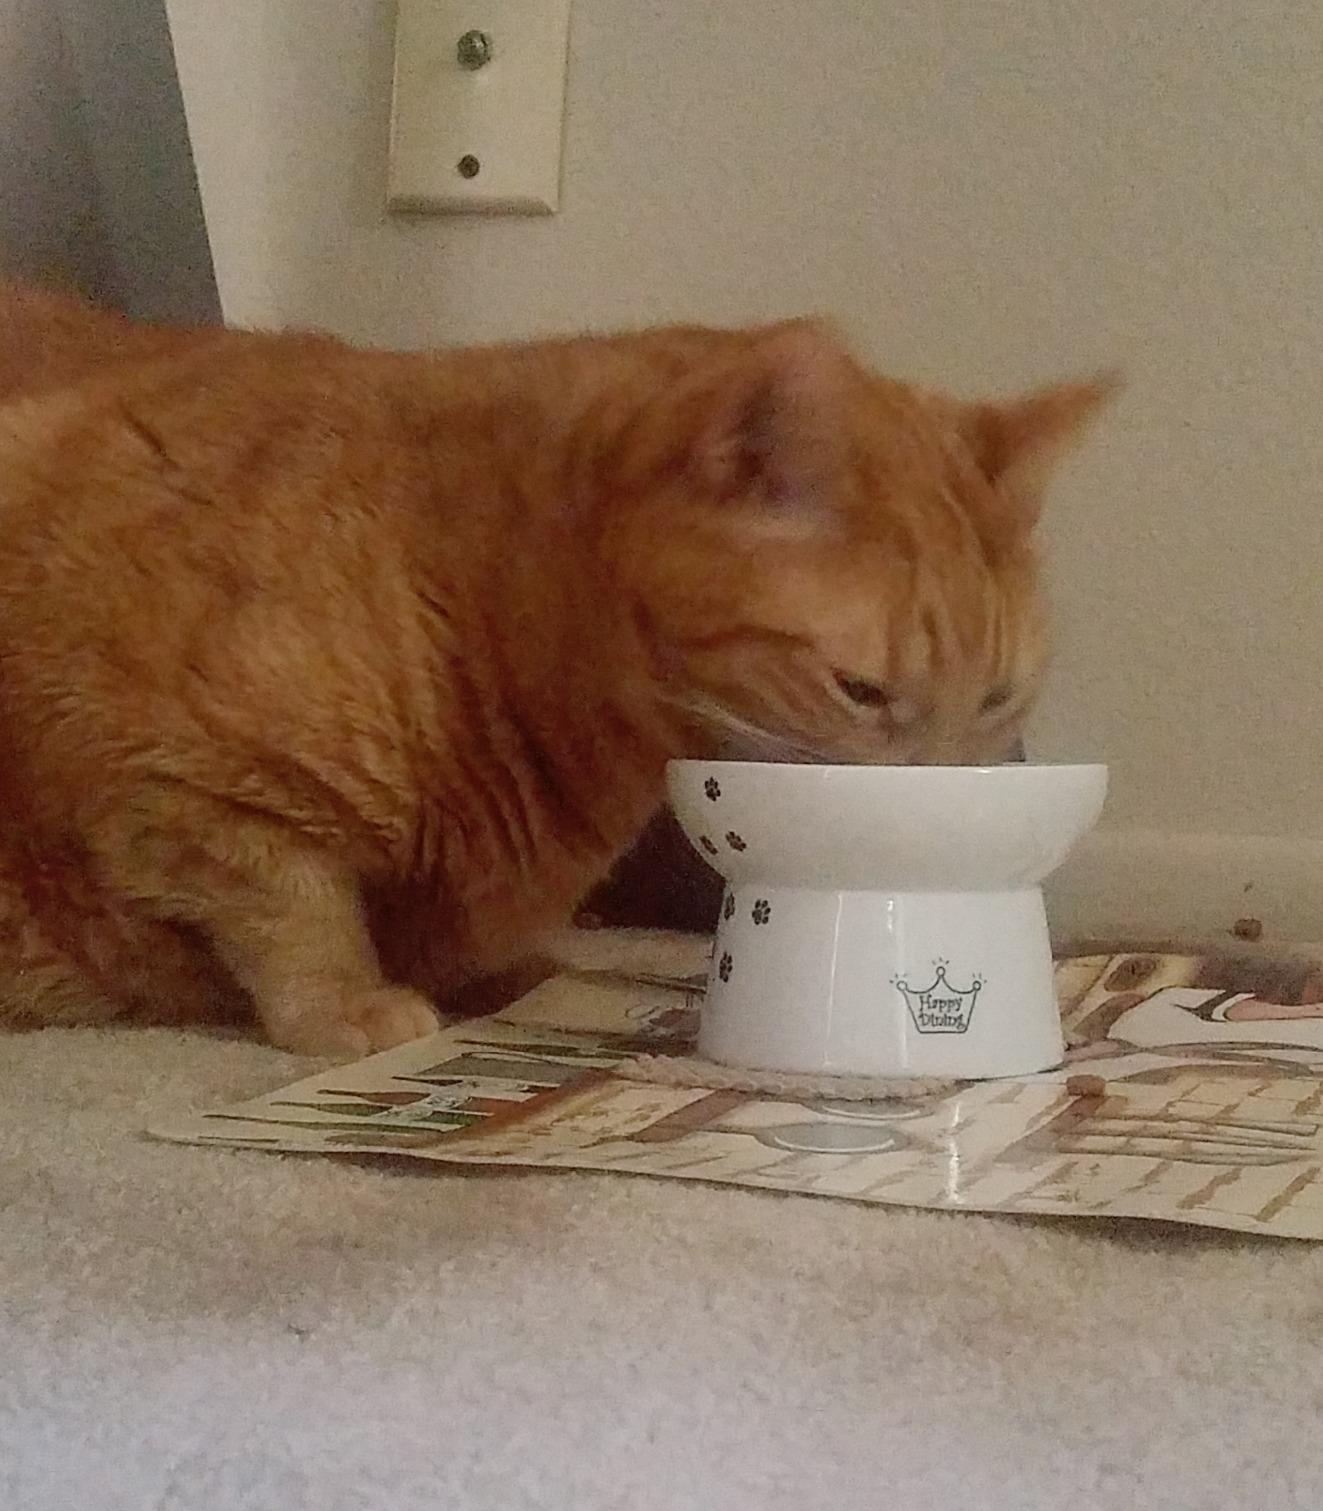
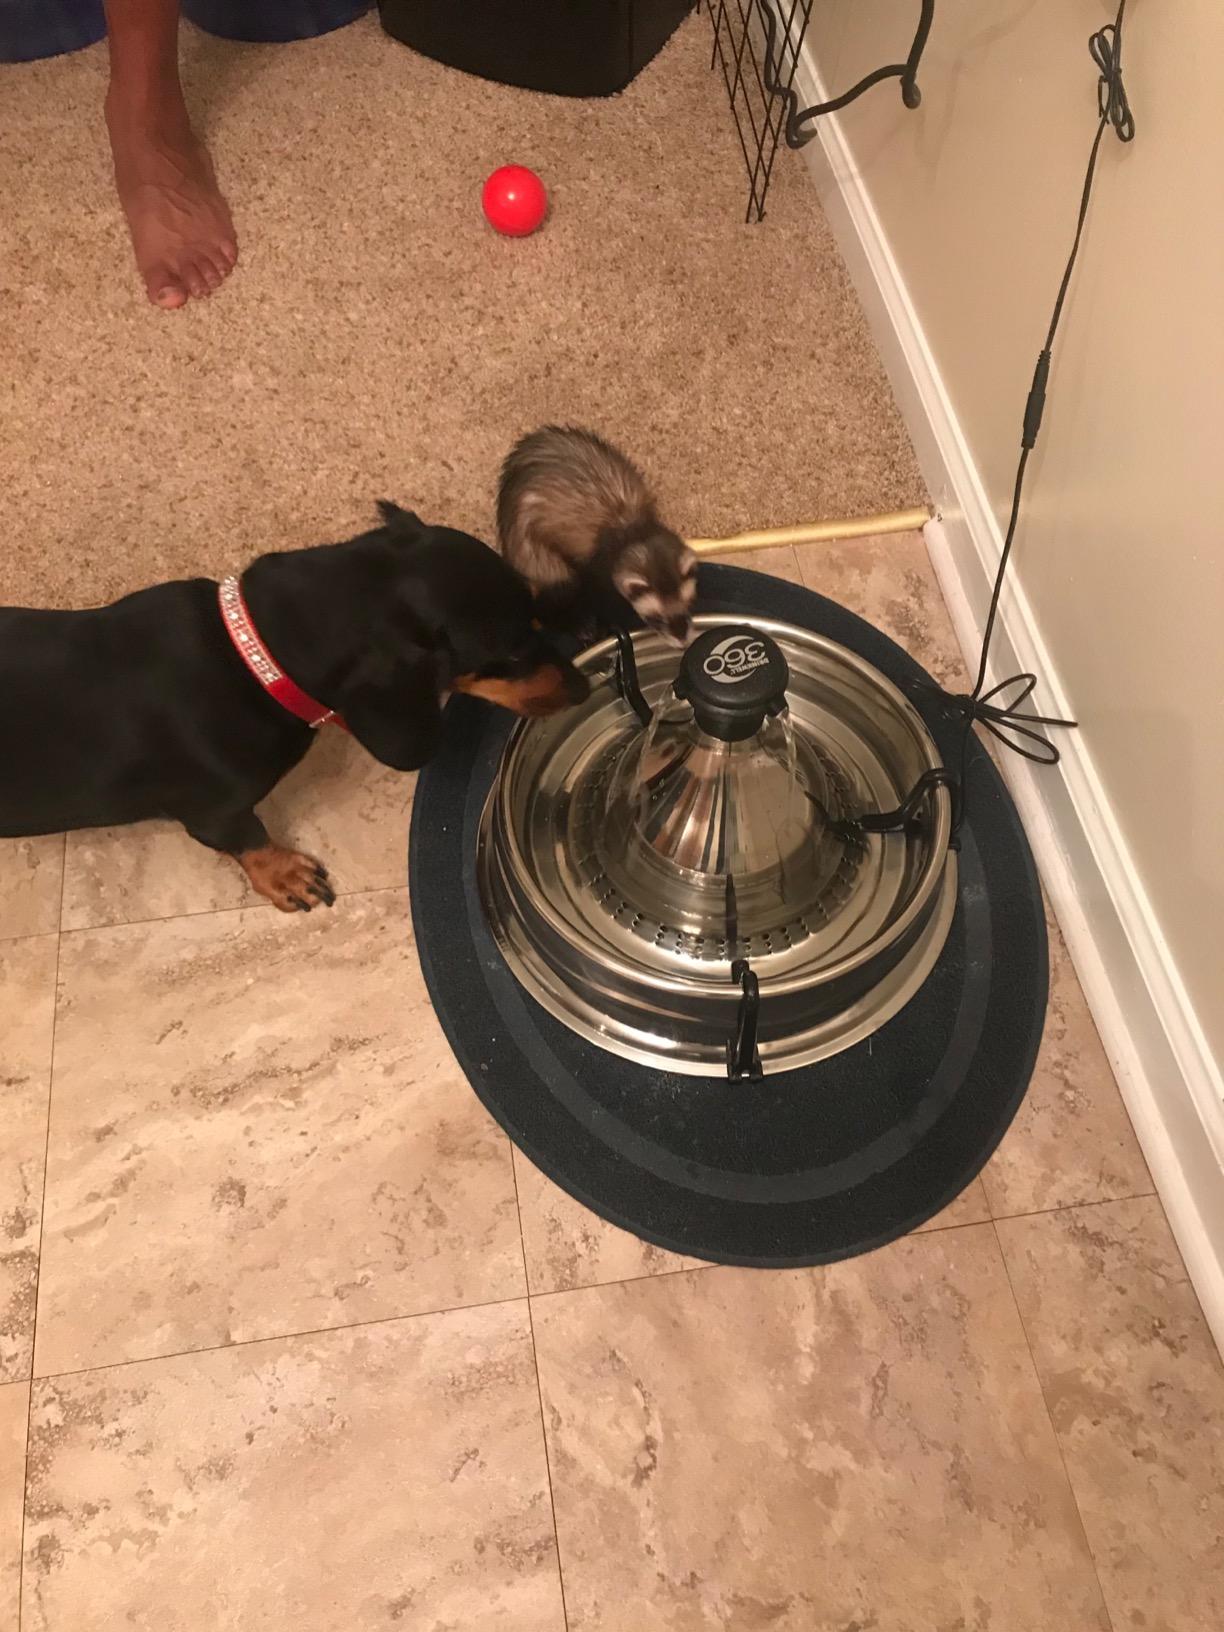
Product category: items_bowl
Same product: no